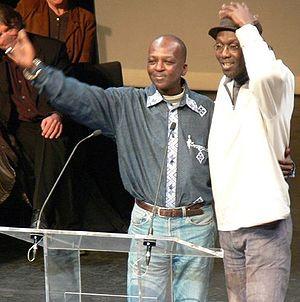
Chanteurs du groupe «
Le Sénégal, en forme longue la république du Sénégal, est un État d'Afrique de l'Ouest.
Touré Kunda est un groupe de musique sénégalais.